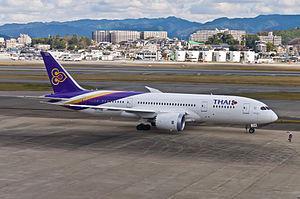
Thai Airways International Public Company Limited est la compagnie aérienne nationale de Thaïlande. Elle exploite des vols nationaux et internationaux sur quatre continents depuis son principal hub à l'aéroport Suvarnabhumi de Bangkok. Elle est membre de Star Alliance et a son siège social à Bangkok.